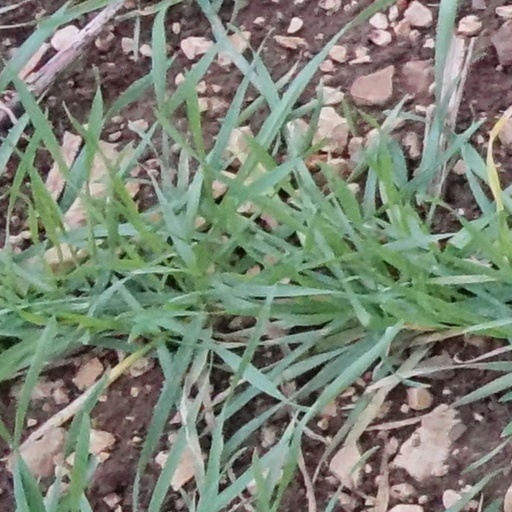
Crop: wheat